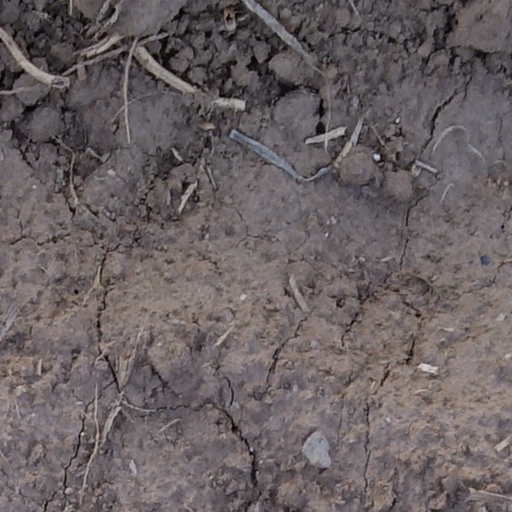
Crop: wheat